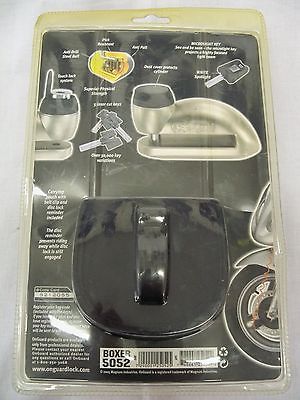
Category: stapler